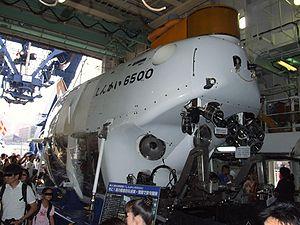
Le RV Yokosuka est un navire océanographique de la Japan Agency for Marine-Earth Science and Technology dont le quartier général est à Yokosuka. C'est la navire de soutien du sous-marin de recherche DSV Shinkai 6500.
Le DSV Shinkai 6500 est un véhicule sous-marin de recherche océanographique japonais appartenant à la Japan Agency for Marine-Earth Science and Technology en service depuis début 1989. Il peut atteindre 6 500 mètres sous les océans ; c'est un des seuls en 2015 avec les 2 sous-marins russes Mir 1 et Mir 2, le français Nautile et le chinois Jiaolong à pouvoir atteindre les 6 000 mètres soit 98 % du fond des océans.